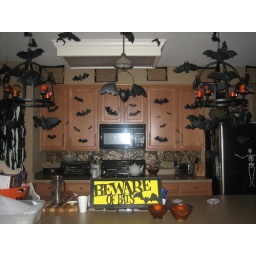
these are rubber, metal, and paper bats that are in my kitchen and over the island we used for a buffet